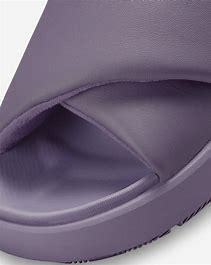
Brand: Jordan
Model: Sophia